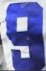
Number: 9